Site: brandenburg
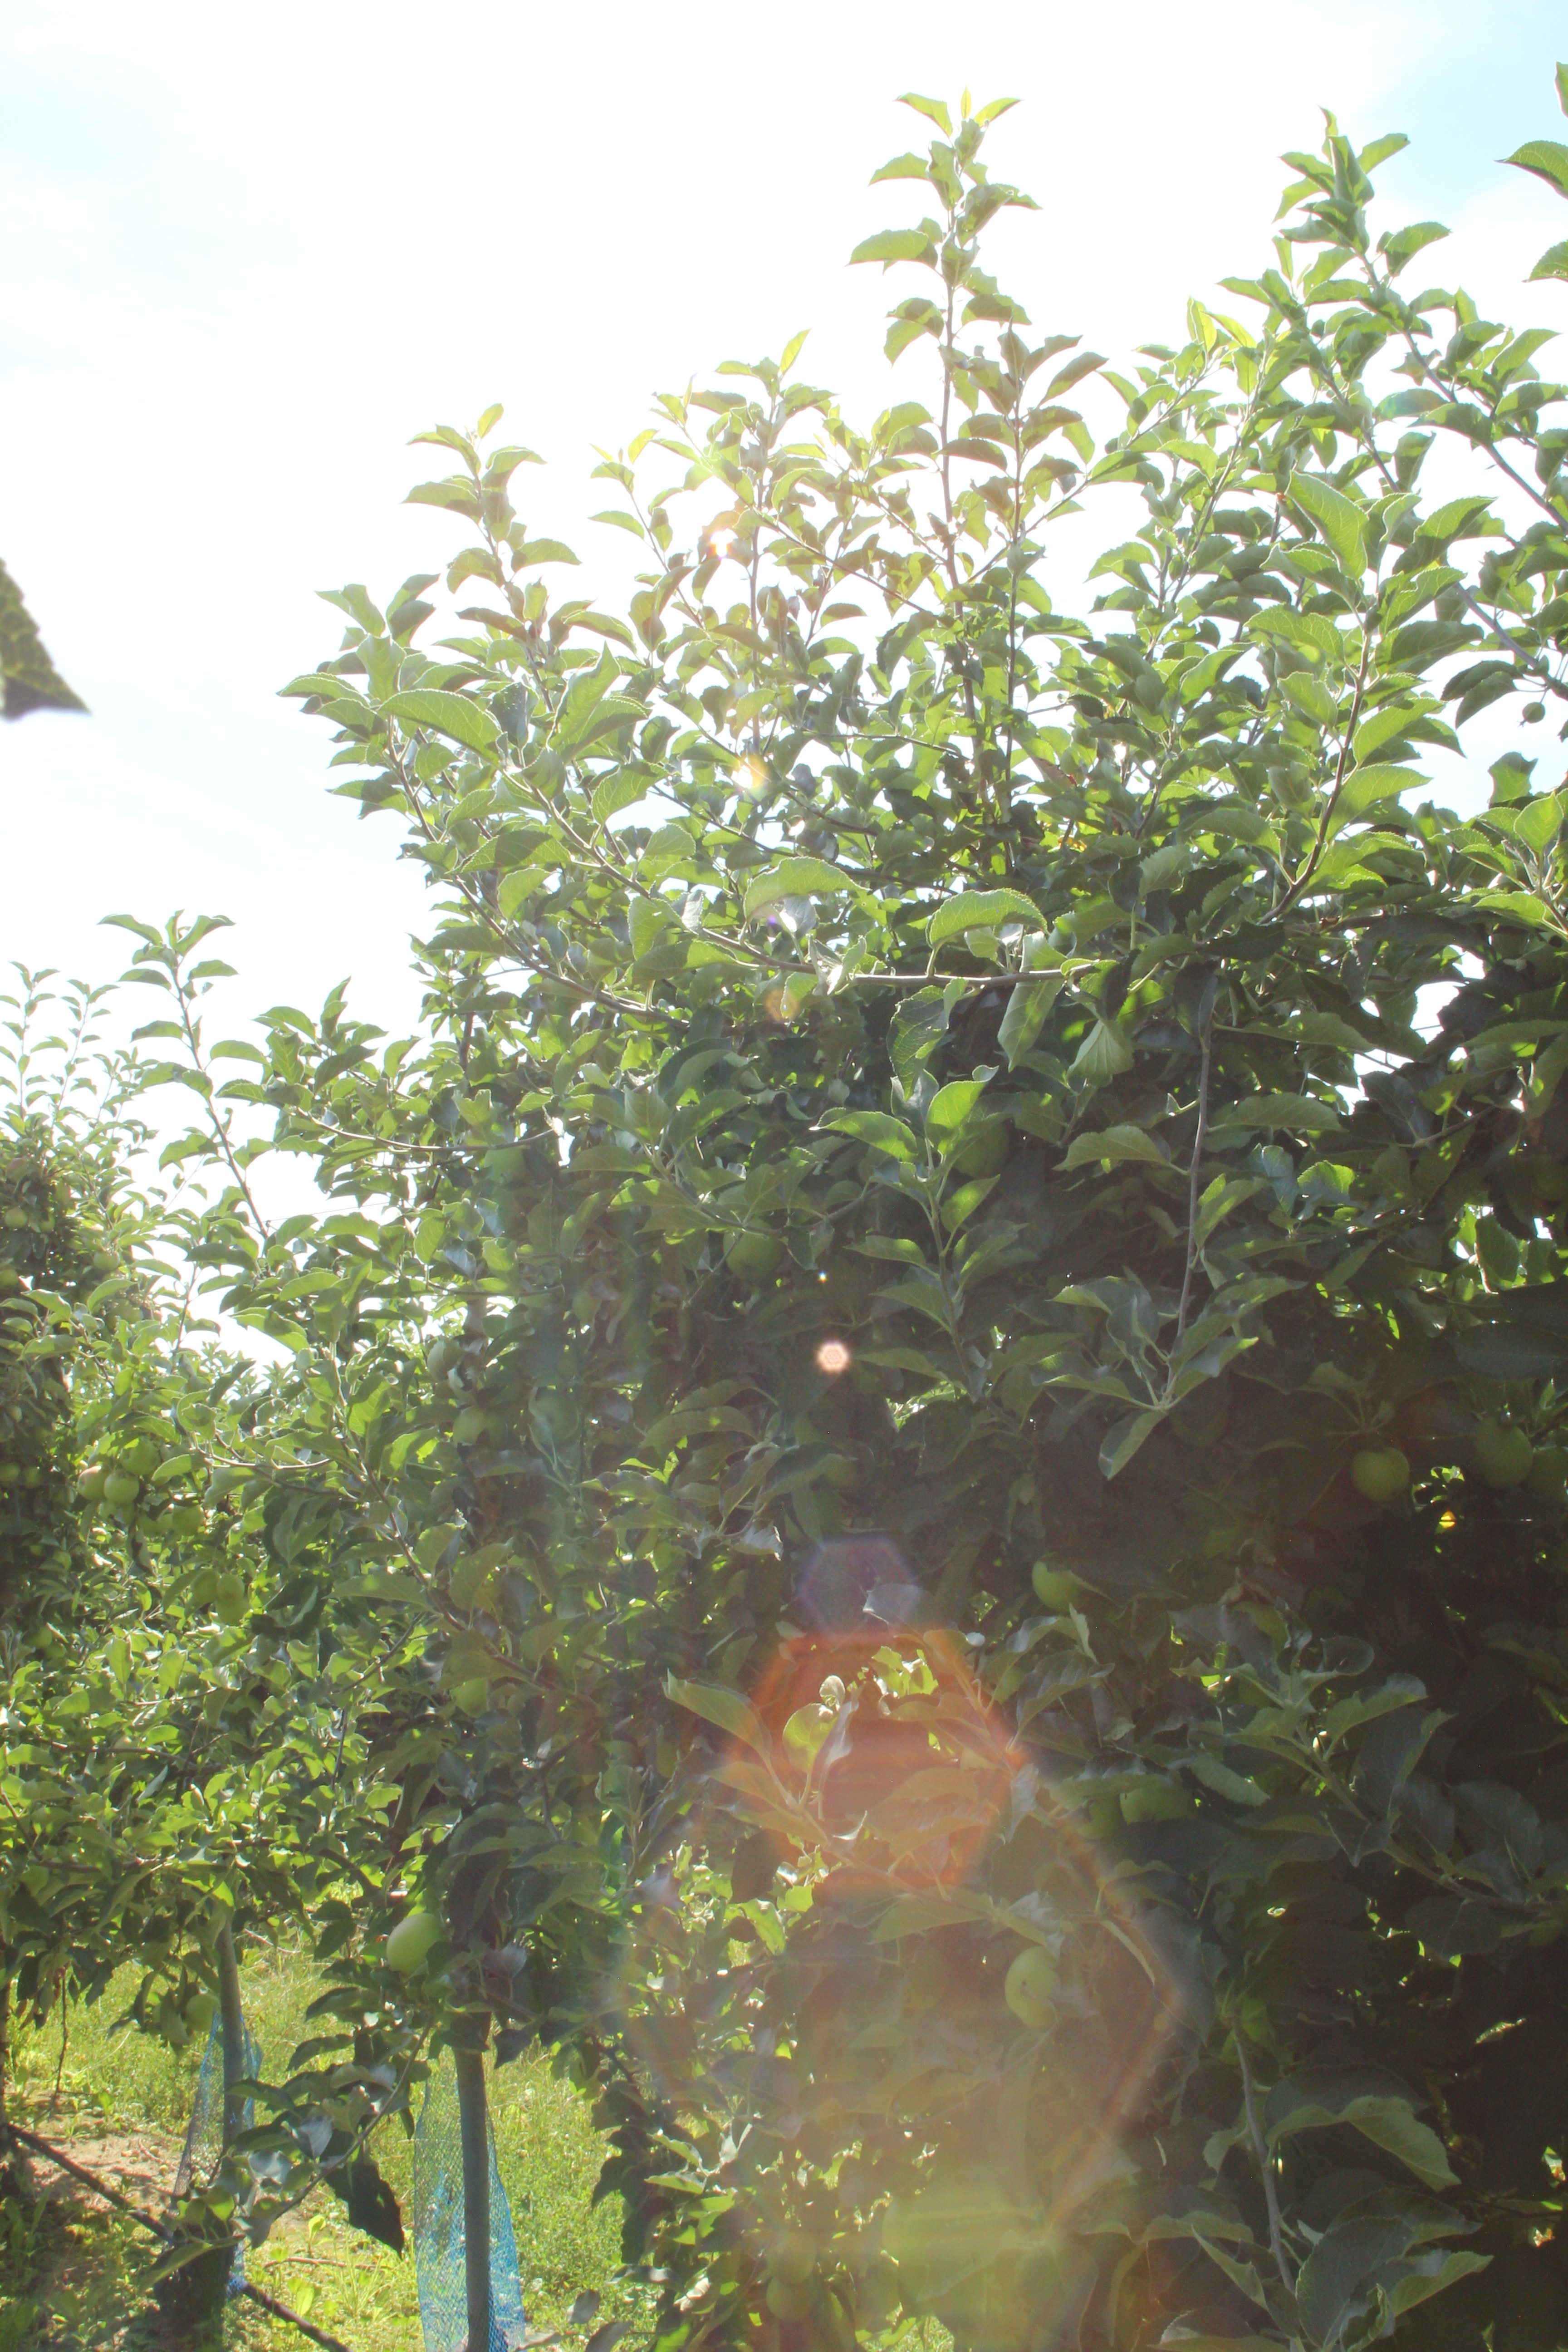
Growth stage (BBCH 77): Development of fruit